Creation myth

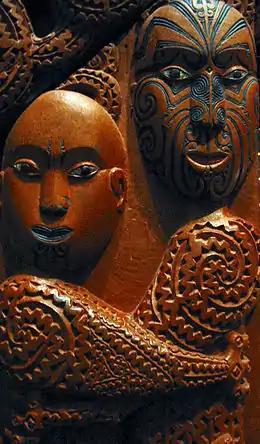
In one Maori creation myth, the primal couple are Rangi and Papa, depicted holding each other in a tight embrace.

The myth that God created the world out of nothing – "ex nihilo" – is central today to Judaism, Christianity, and Islam, and the medieval Jewish philosopher Maimonides felt it was the only concept that the three religions shared. Nonetheless, the concept is not found in the entire Hebrew Bible. The authors of Genesis 1 were concerned not with the origins of matter (the material which God formed into the habitable cosmos), but with assigning roles so that the cosmos should function. In the early 2nd century CE, early Christian scholars were beginning to see a tension between the idea of world-formation and the omnipotence of God, and by the beginning of the 3rd century creation "ex nihilo" had become a fundamental tenet of Christian theology.